Rousillon Rupes

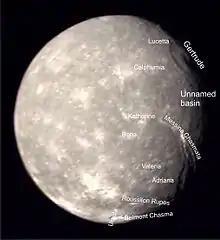
Rousillon Rupes are at the bottom just above Ursula crater.

Rousillon Rupes is a scarp ("rupes" is Latin for "cliff") on the surface of the Uranian moon Titania named after "Bertram, count of Rousillon" (an Elisabethan English misspelling for Roussillon) in William Shakespeare's comedy All's Well That Ends Well. The 402 km long feature is a normal fault situated near the equator and running perpendicular to it. The scarp cuts impact craters, which probably means that it was formed at a relatively late stage of moon's evolution, when the interior of Titania expanded and its ice crust cracked as a result. Rousillon Rupes has only few crater superimposed on it, which also implies its relatively young age. The scarp was first imaged by Voyager 2 spacecraft in January 1986.